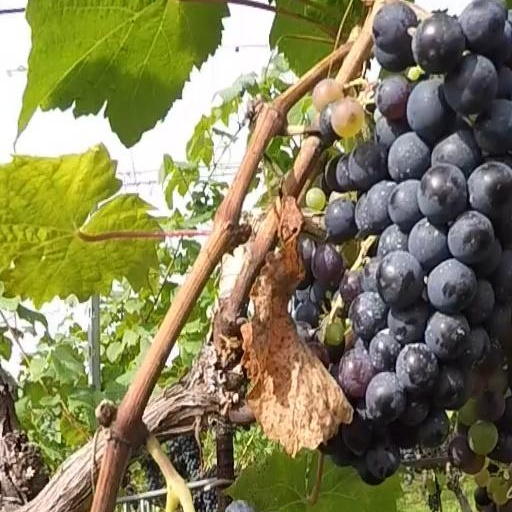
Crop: grape